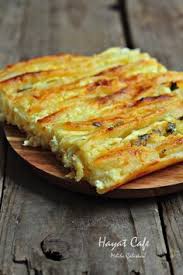
Yemek: borek